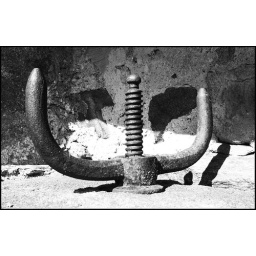
in the wall of the house